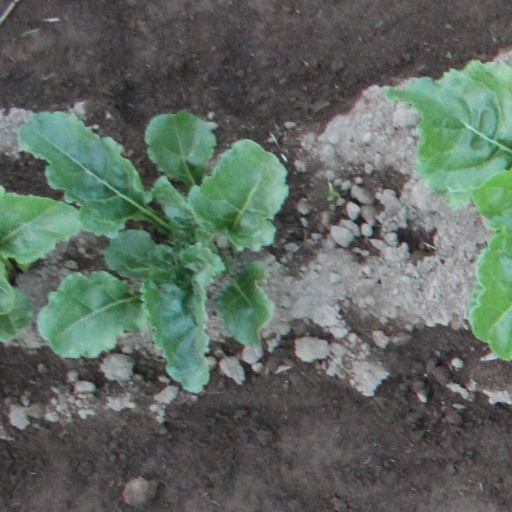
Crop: sugar beet